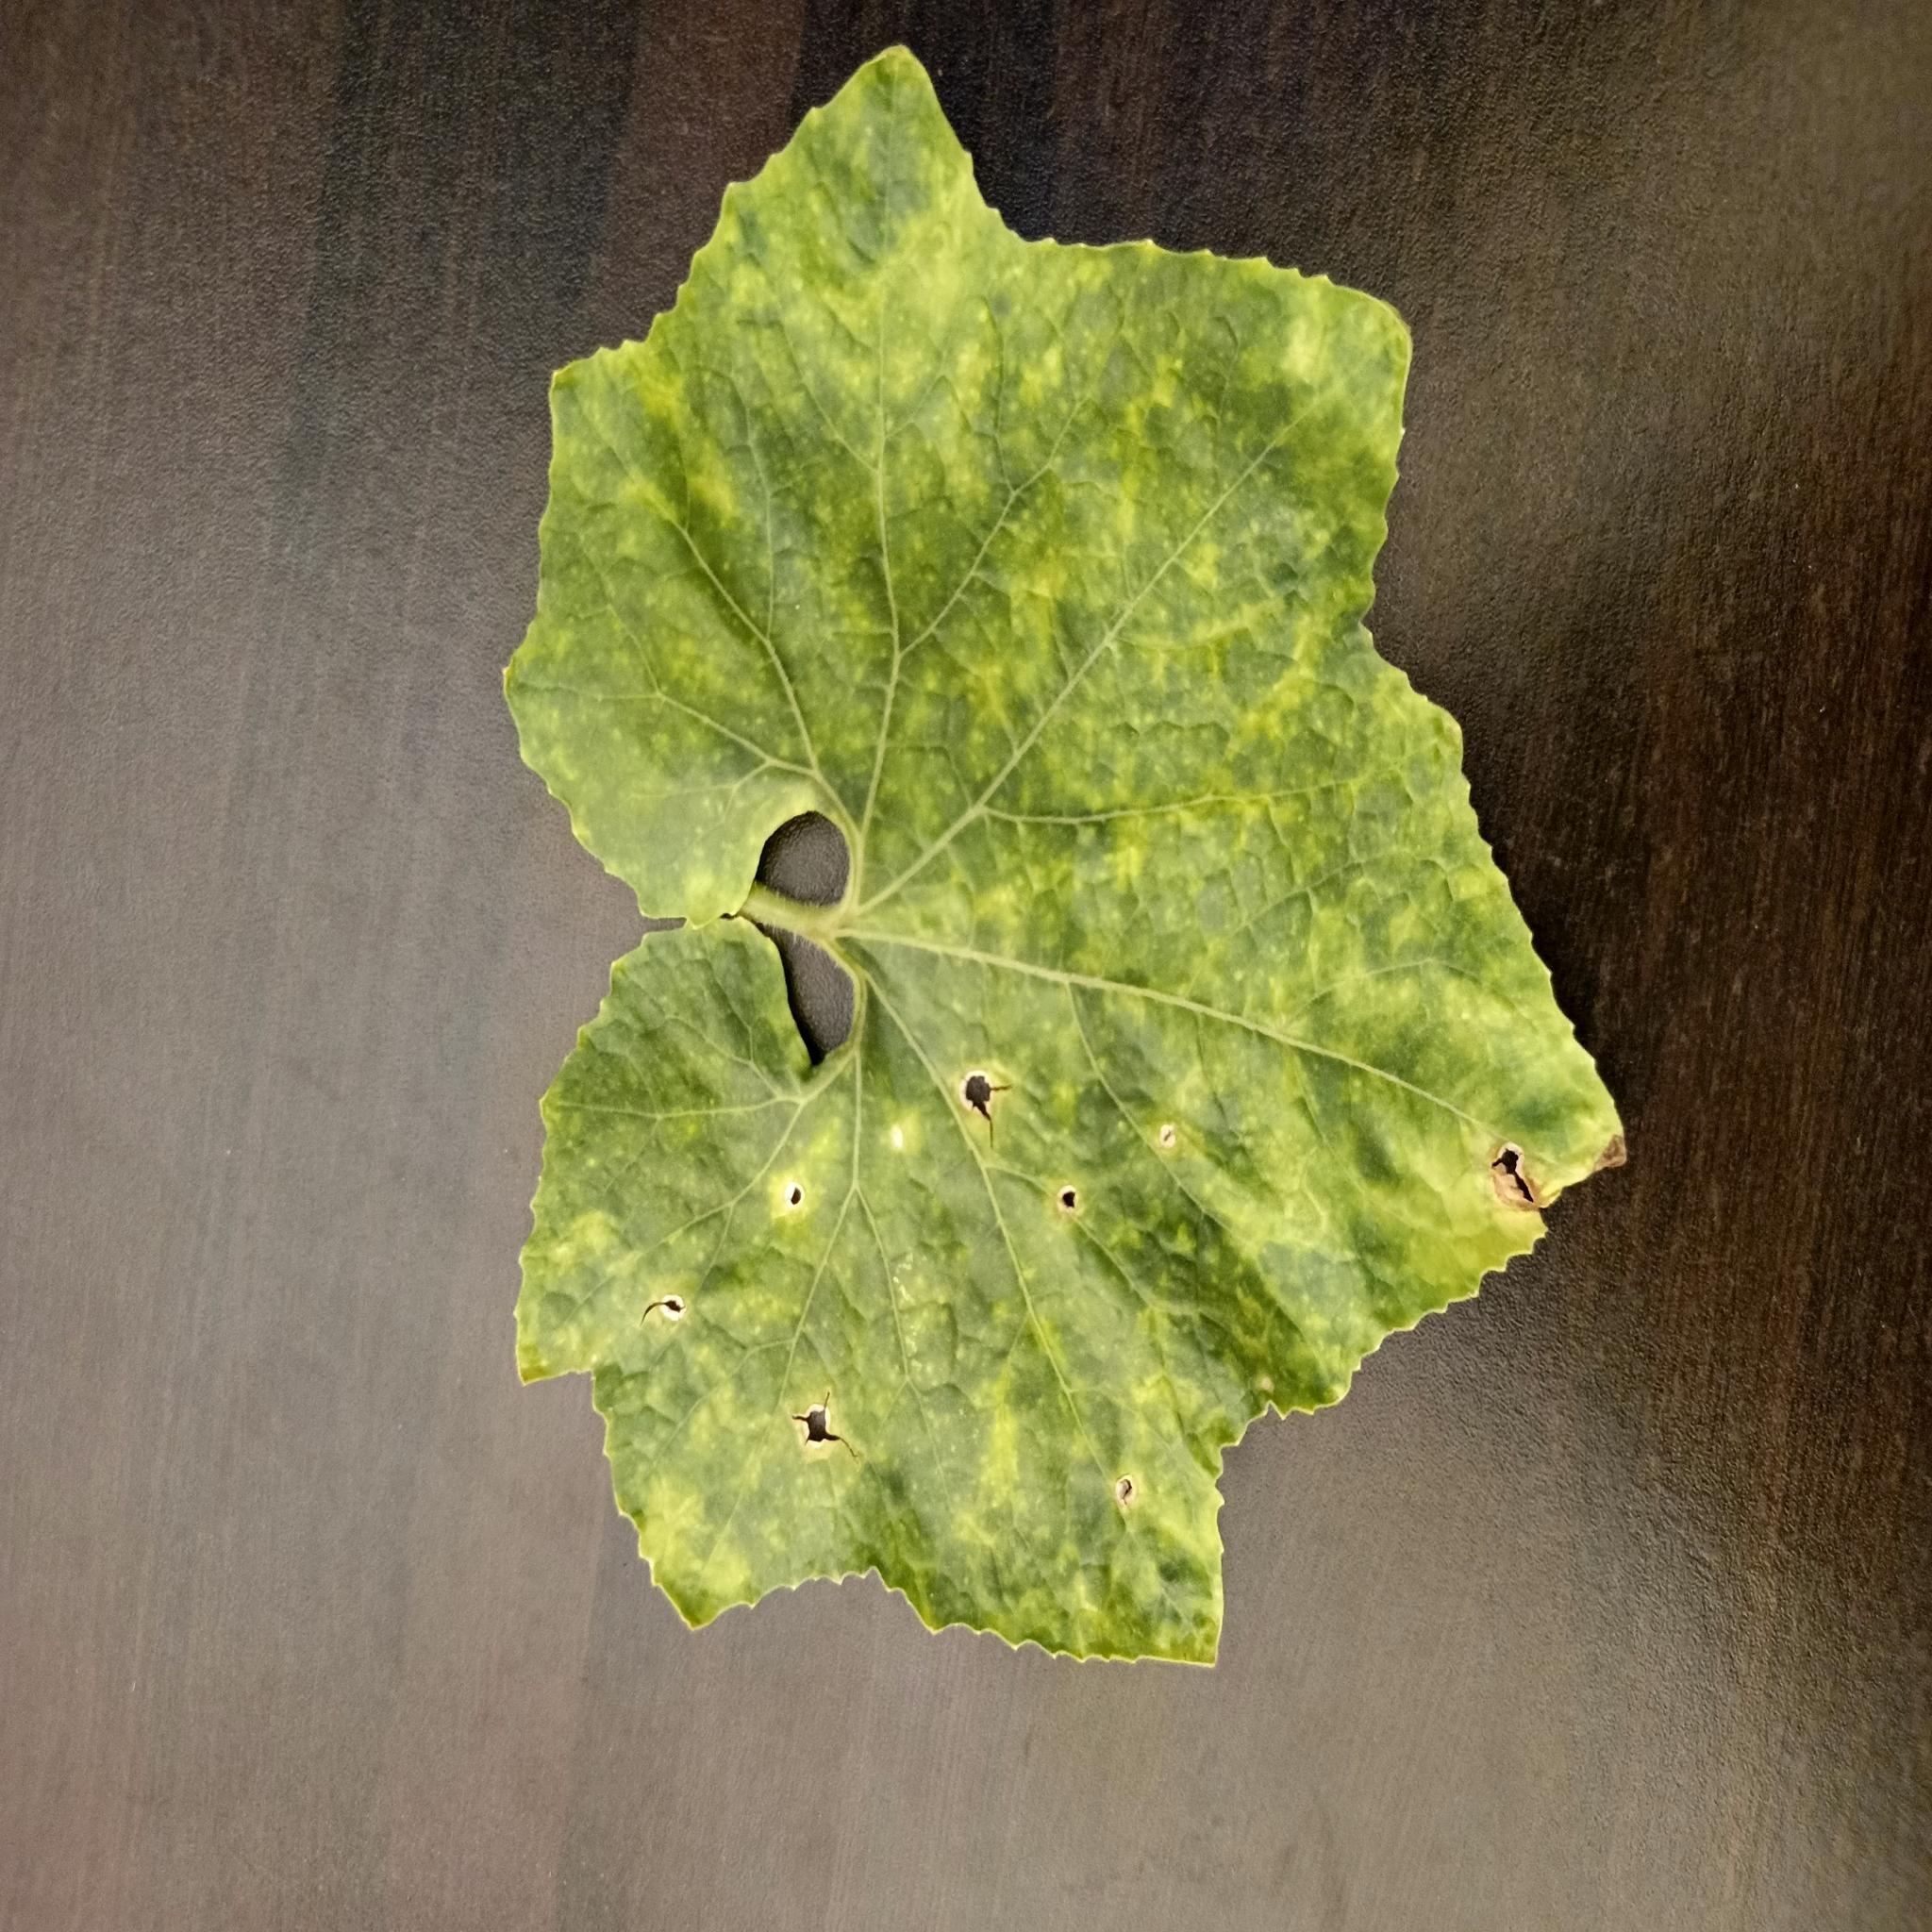
Label: Downy mildew